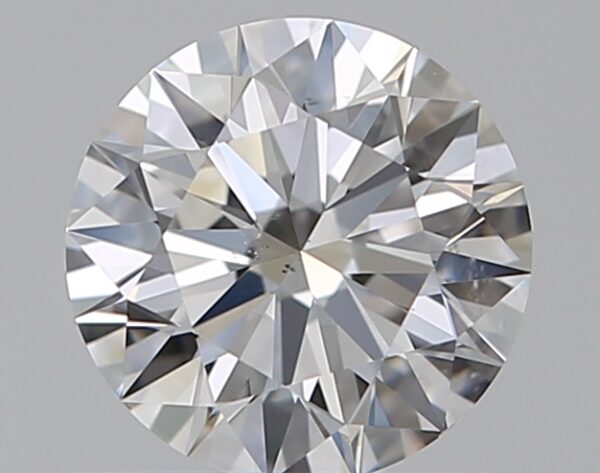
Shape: round
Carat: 0.5
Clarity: SI1
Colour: G
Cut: EX
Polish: EX
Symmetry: EX
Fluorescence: F
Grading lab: GIA
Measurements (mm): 5.1 x 5.13 x 3.12